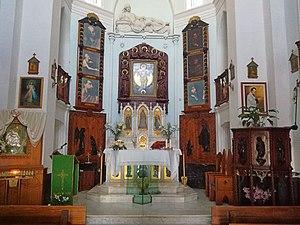
L'église Santa Maria Assunta di Bellavista est une église de Naples dédiée à l'Assomption située sur la colline du Pausilippe. C'est un point de référence de l'architecture napolitaine du XIXe siècle.